Sami Yaffa

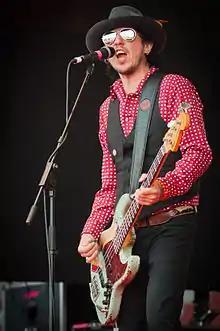
Yaffa at Ilosaarirock 2011

Sami Yaffa (born Sami Lauri Takamäki; 4 September 1963) is a Finnish bass guitarist best known for his work in New York Dolls, Joan Jett & the Blackhearts, Pelle Miljoona Oy, Michael Monroe's bands, and Hanoi Rocks. He is currently the bassist for the Michael Monroe band and is also concentrating on his solo career.